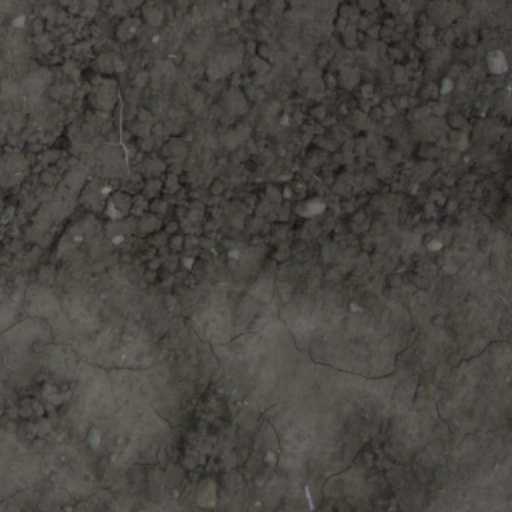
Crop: wheat